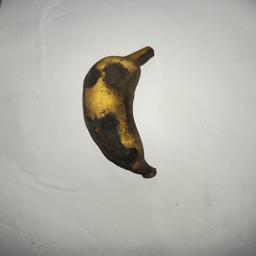
Ripeness: Overripe